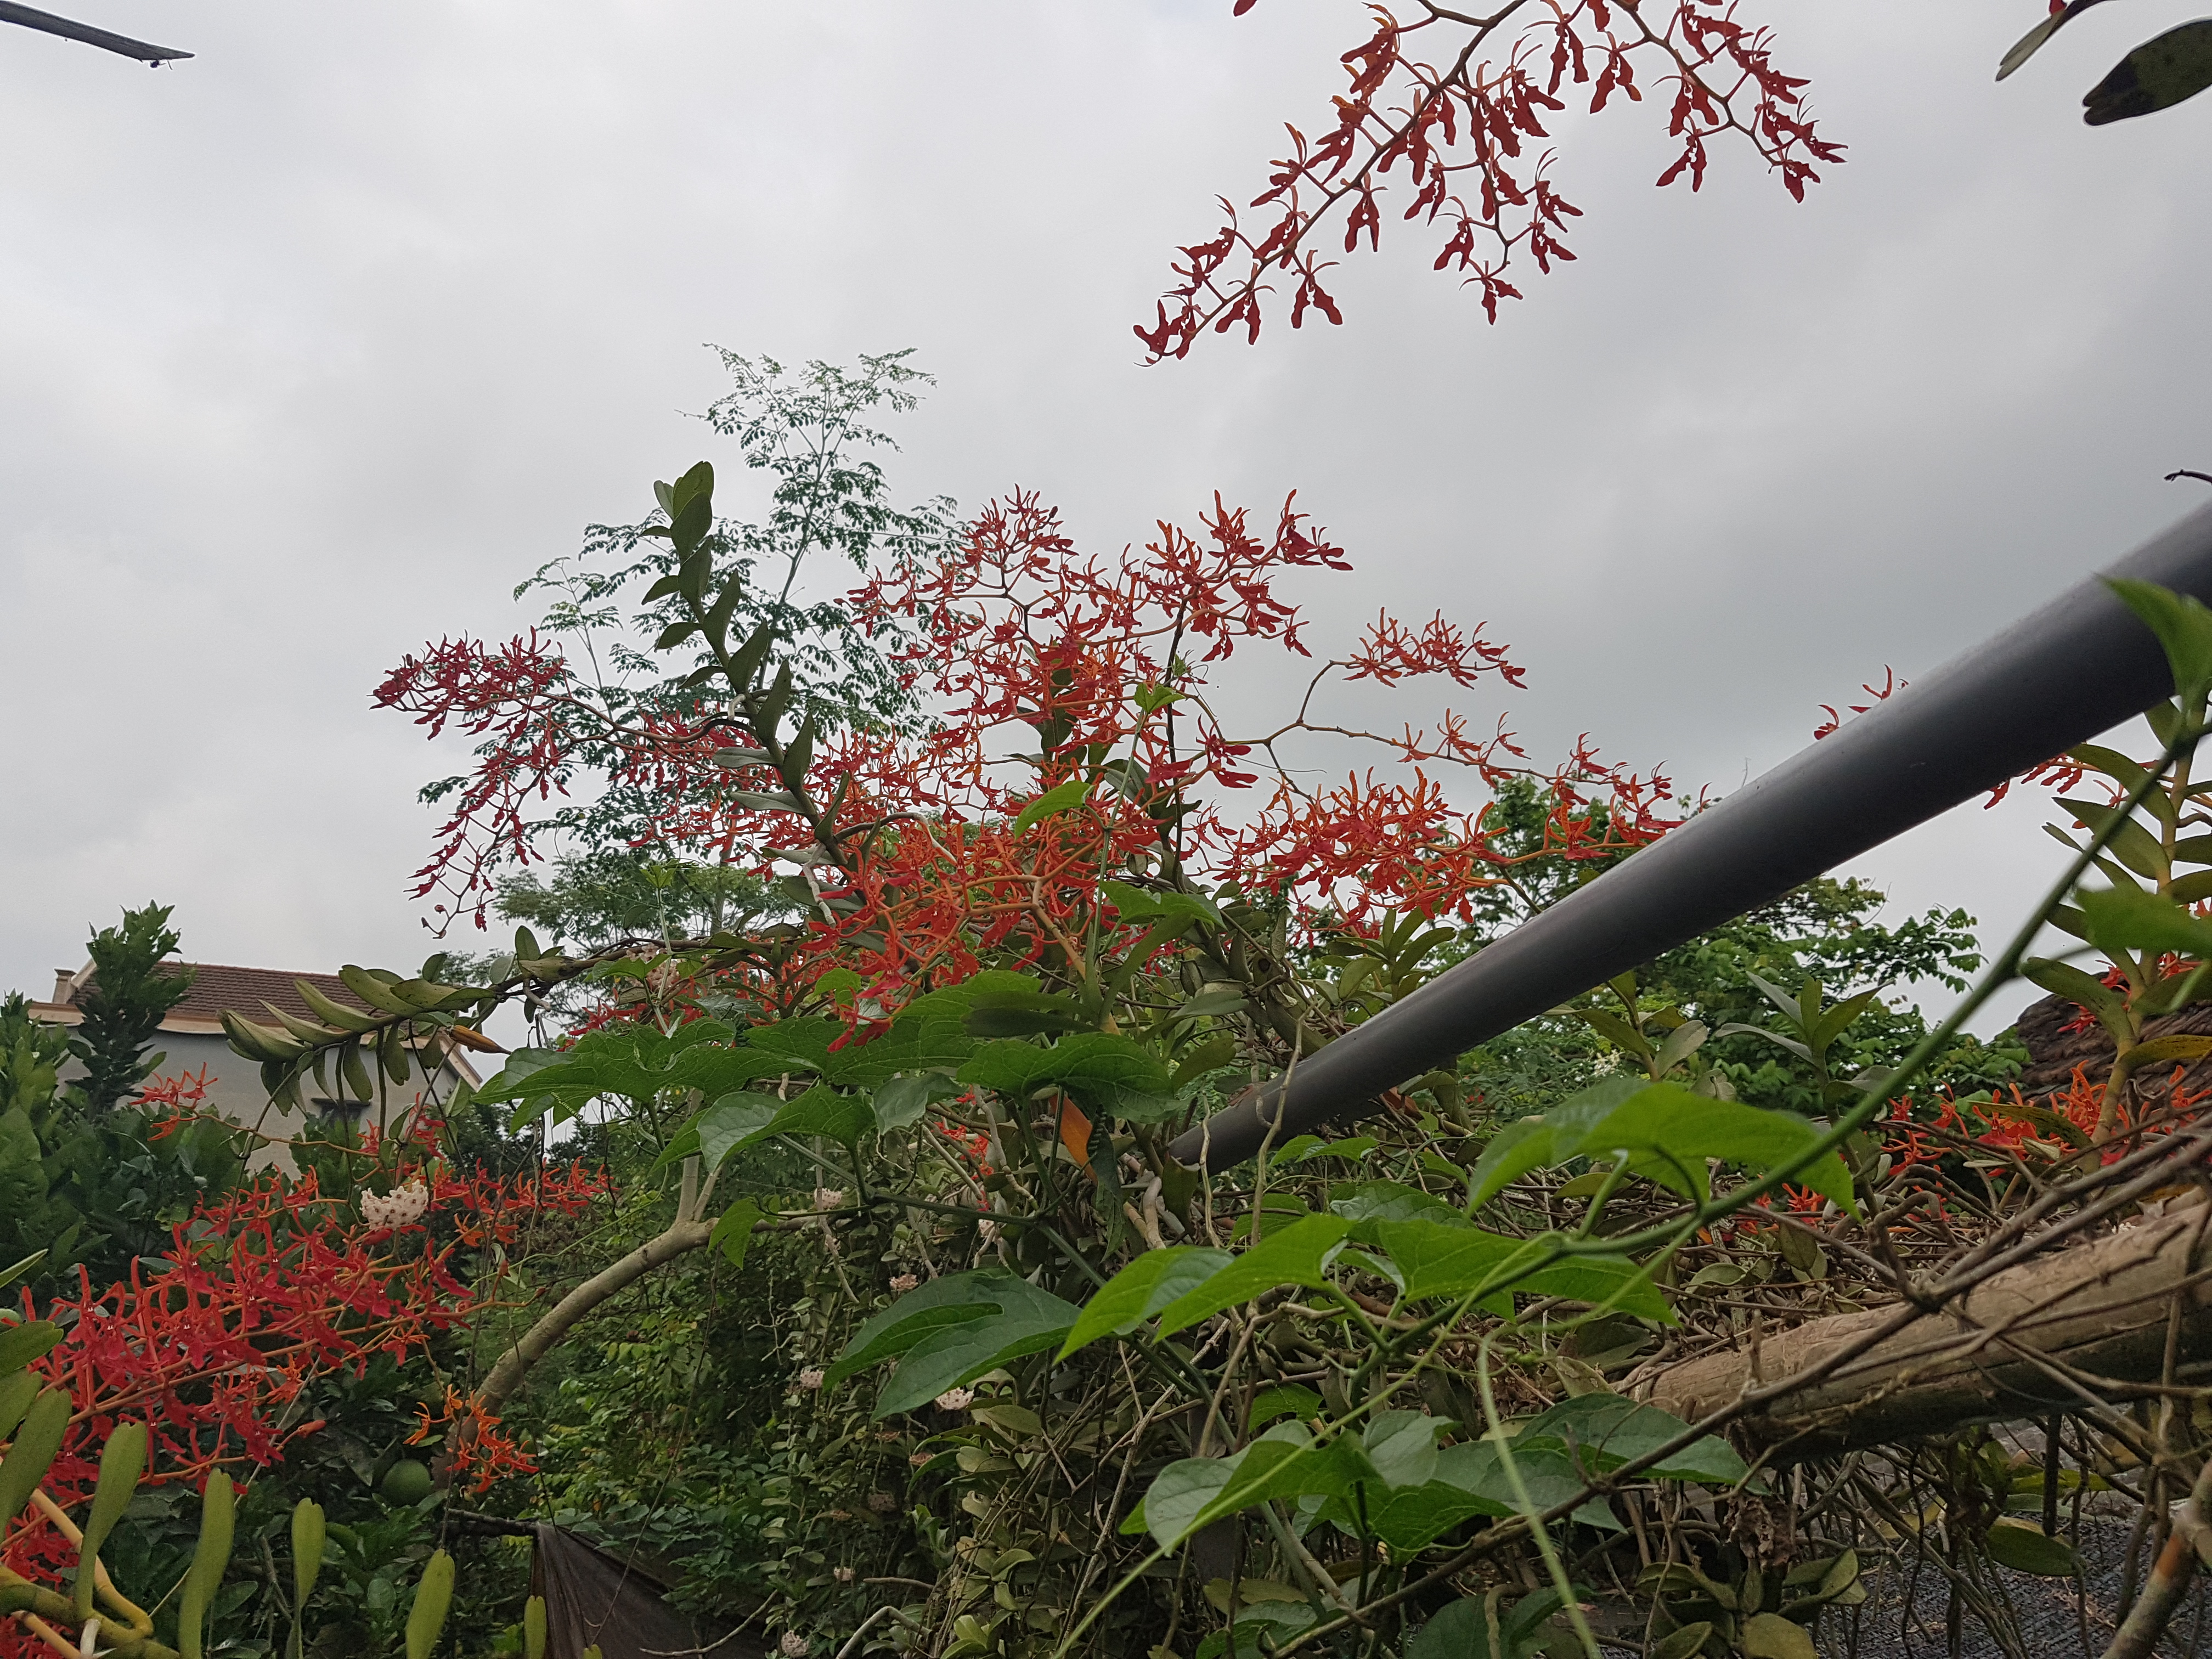
tree, flower, plant, sky, leaf, botany, woody plant, spring, flowering plant, autumn, shrub, garden, plant stem